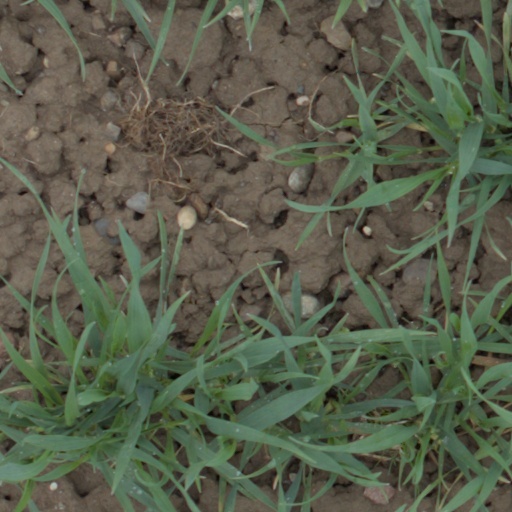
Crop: wheat